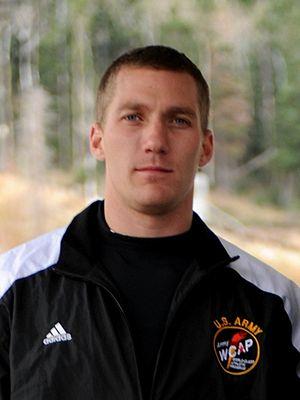
Christopher Fogt est un bobeur américain né le 29 mai 1983. Il a remporté avec Steven Holcomb, Steven Langton et Curtis Tomasevicz la médaille de bronze de l'épreuve du bob à quatre aux Jeux olympiques de 2014, à Sotchi, en Russie.